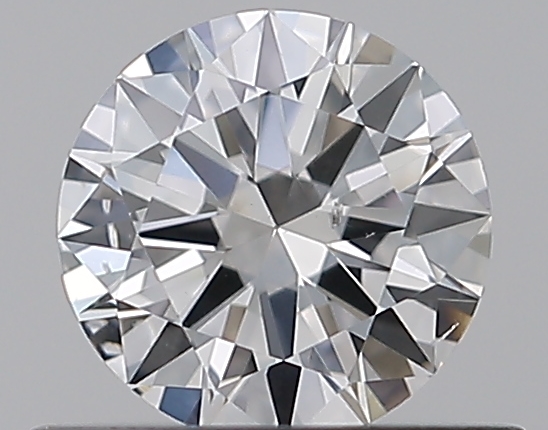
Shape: round
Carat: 0.5
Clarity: SI1
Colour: E
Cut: VG
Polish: EX
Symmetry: EX
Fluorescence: N
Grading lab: GIA
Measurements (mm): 5.15 x 5.17 x 3.04